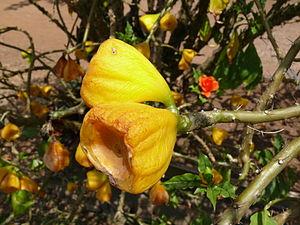
Fruit jaune-orange d'un arbre trouvé sur l'île Royale en Guyane.
Pereskia bleo DC est une espèce de cactus appartenant à la famille des Cactaceae, à la sous-famille des Pereskioideae et au genre Pereskia Mill., qui comprend 11 espèces originaires des zones tropicales d'Amérique, notamment du Panama et de la Colombie. Ce genre a la particularité rare chez les cactacées de porter de véritables feuilles ce qui est un aspect tout à fait original pour un cactus. On la trouve en beauté dans les jardins tropicaux.